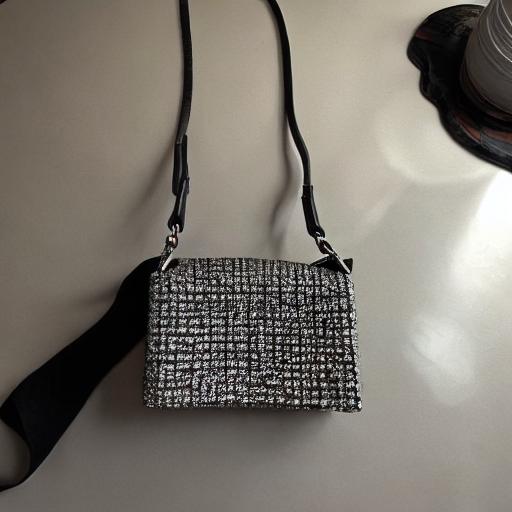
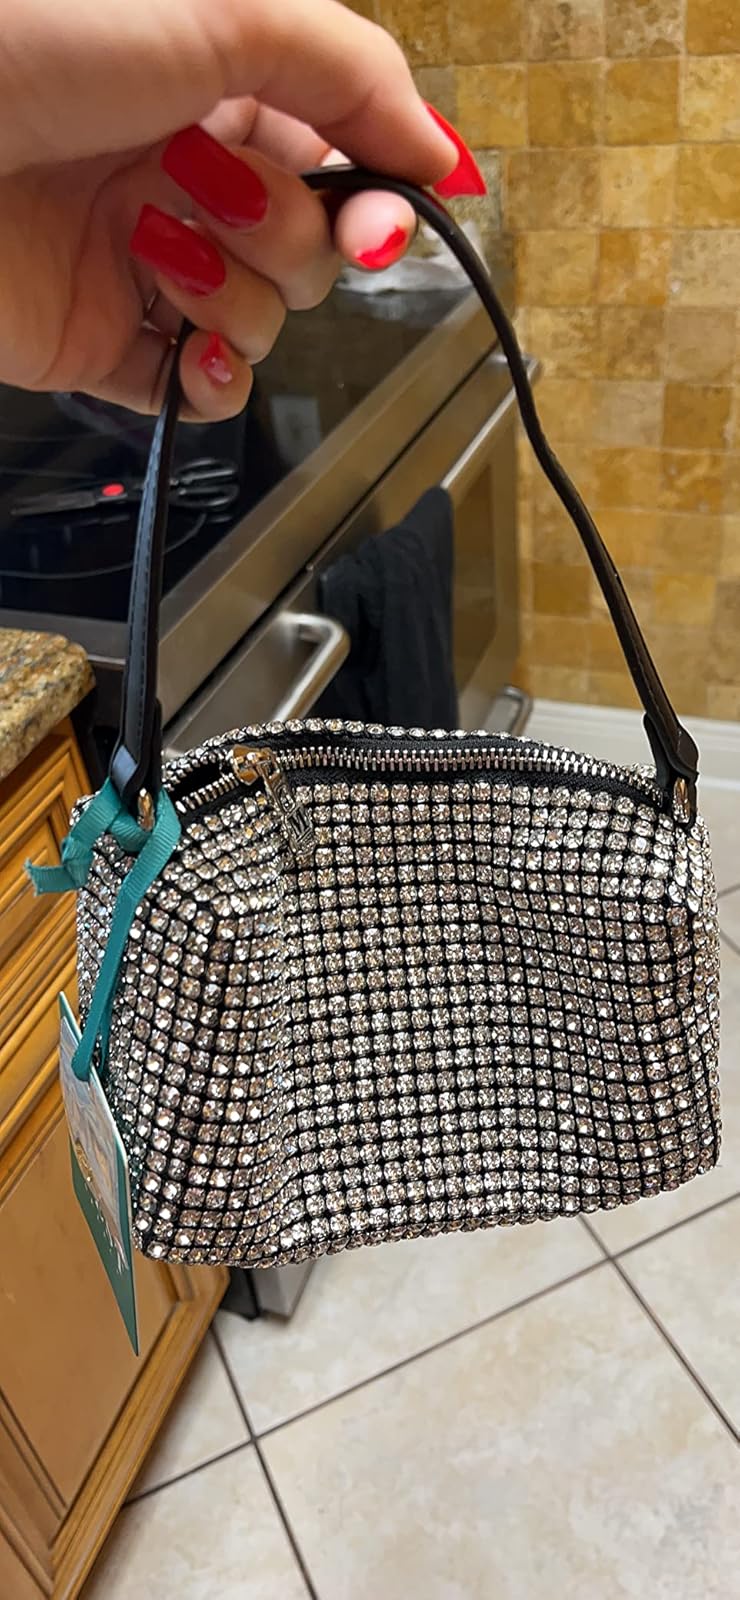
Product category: accessories_handbag
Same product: no